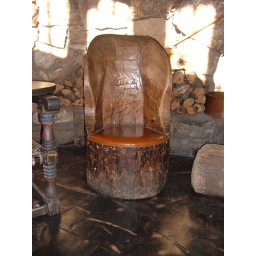
Hand carved chair from tree stump, in lodge at Hermit's Rest